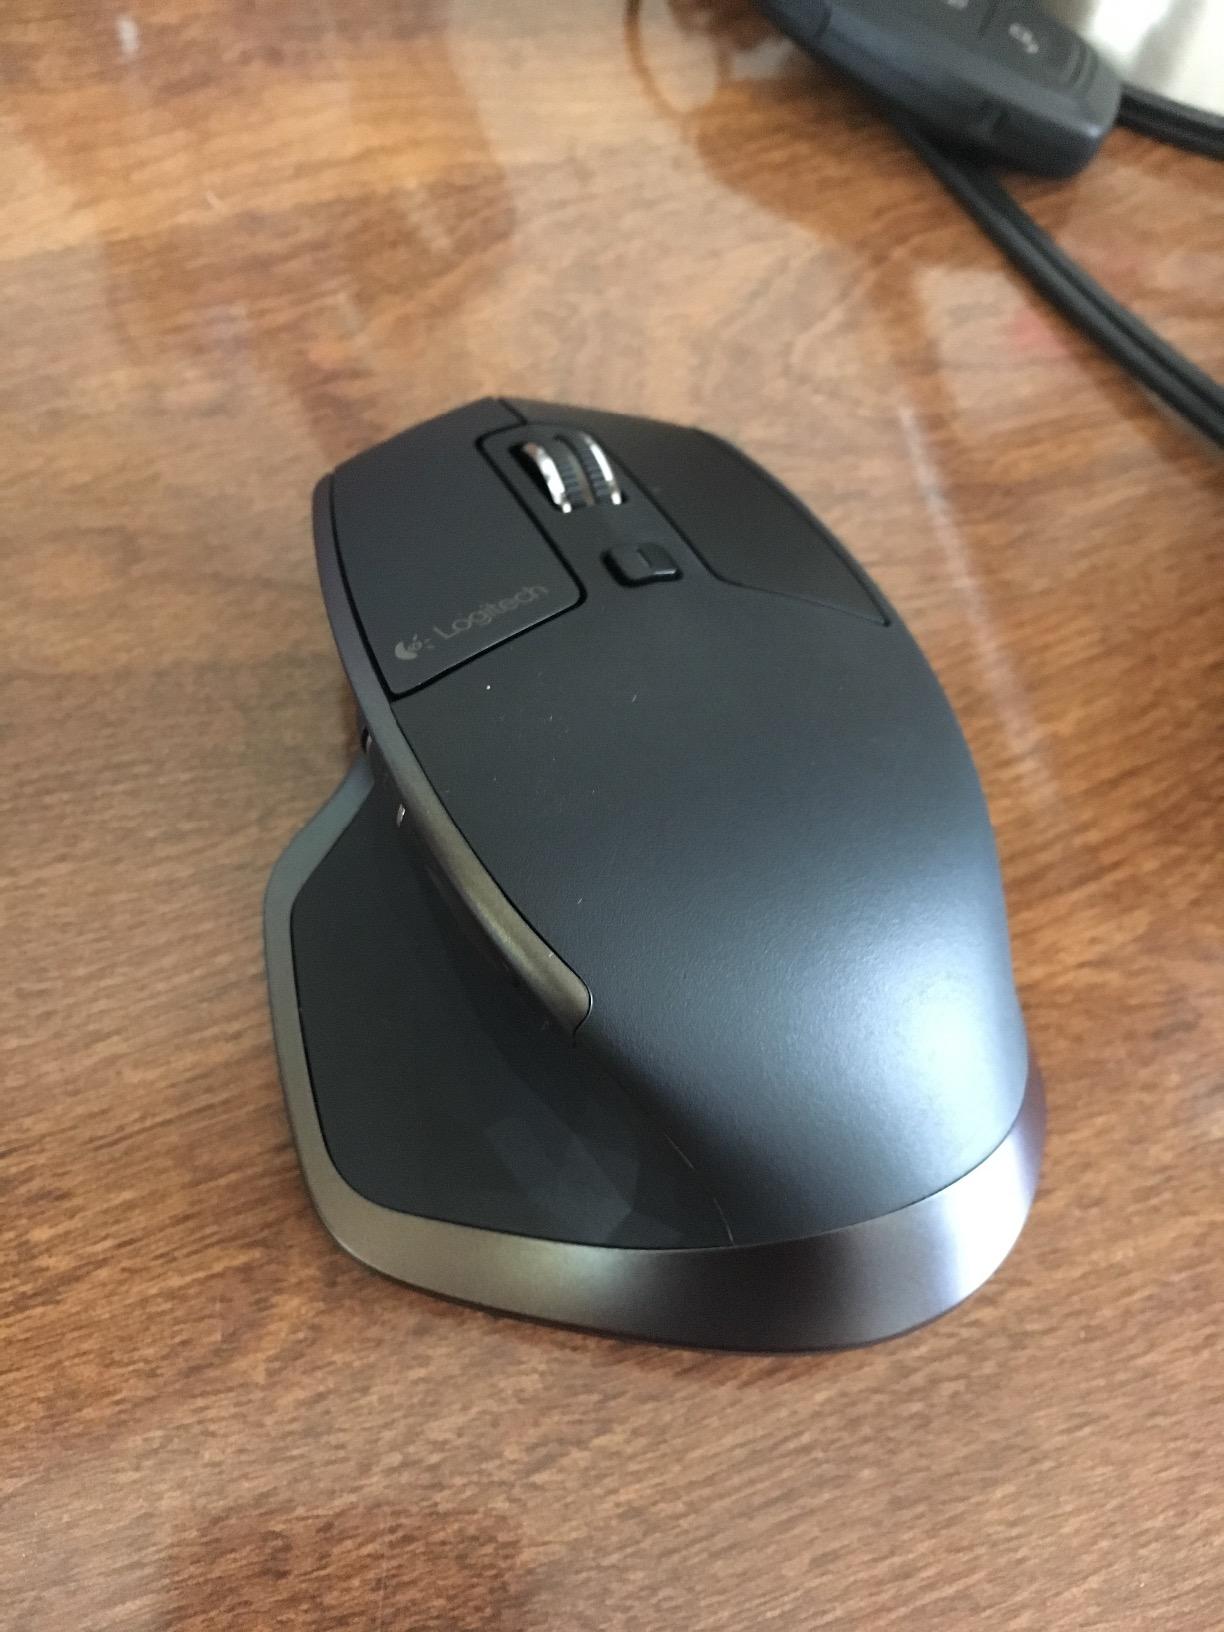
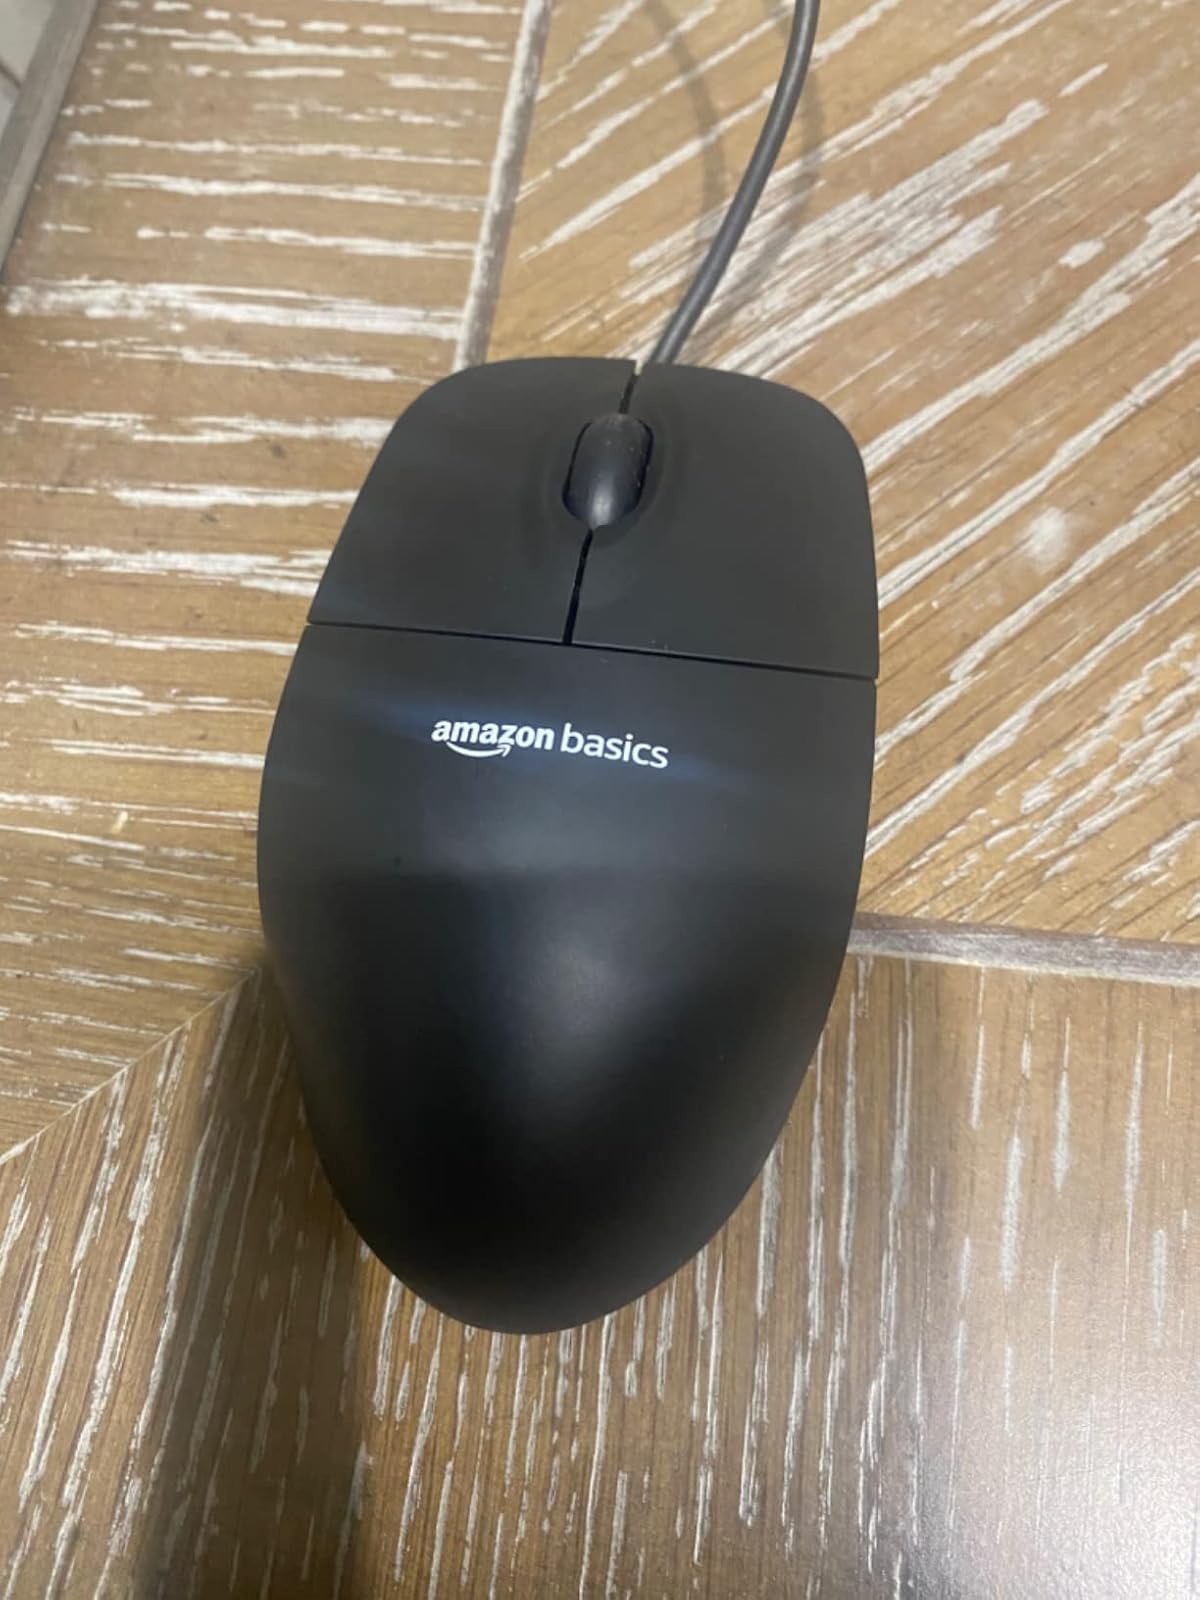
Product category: mouse
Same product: no